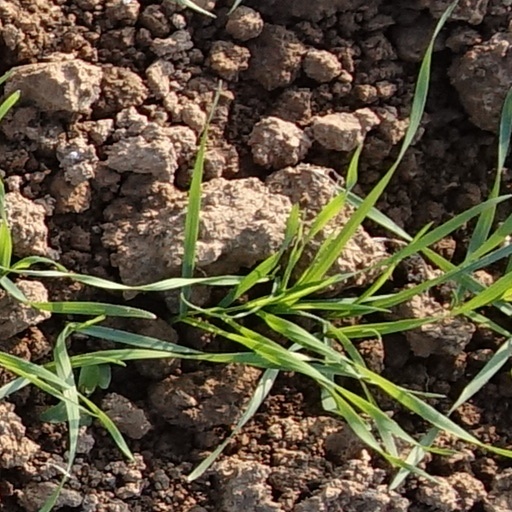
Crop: wheat